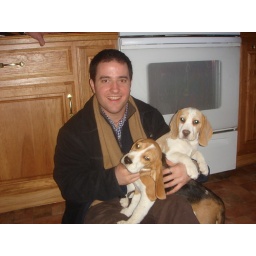
Apollo is the boy, in front with white, brown and black fur, and Luna is on Britton's left arm with reddish brown fur